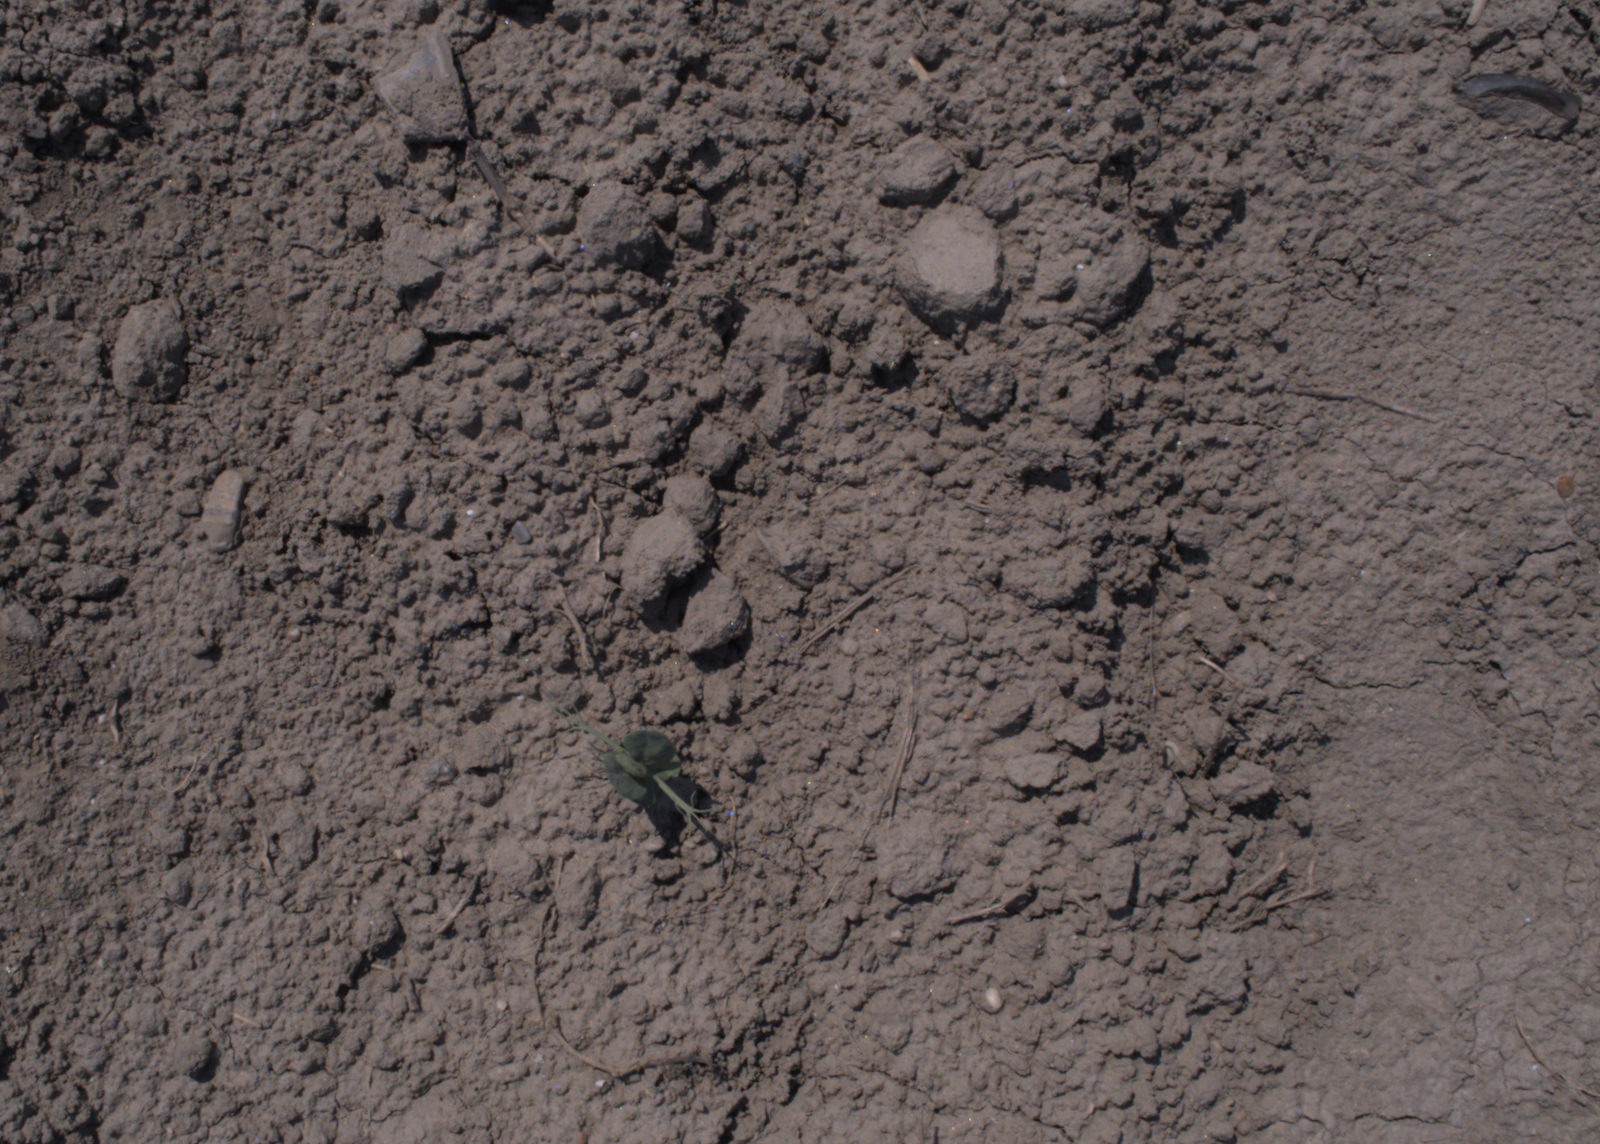
Capture date: 10.08.2020 12:43:07
Weather: sunny
Wind: light
Seeding date: 21.07.2020
Plant canopy height (mm): 930